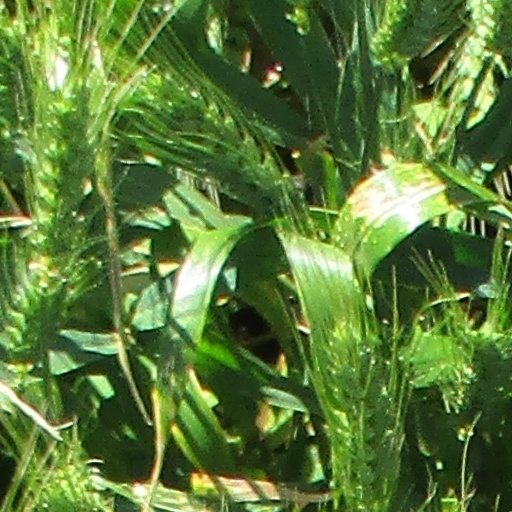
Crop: wheat